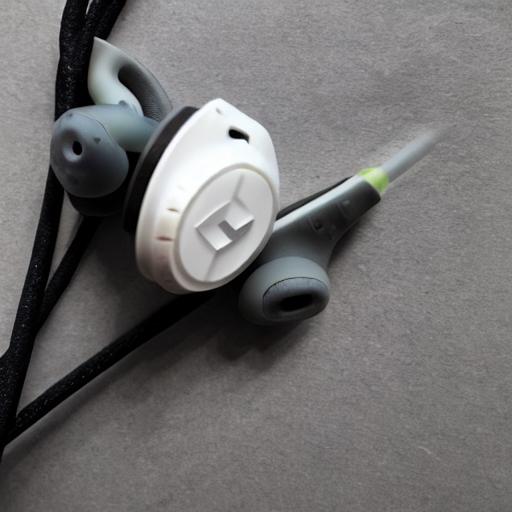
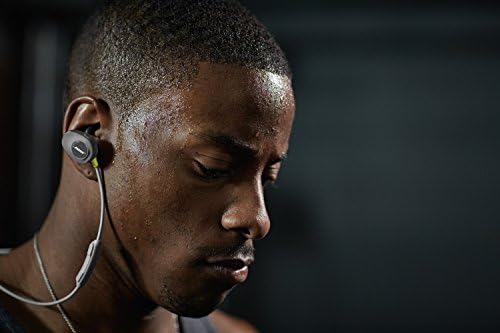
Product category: headphones
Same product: no